Treasurer of Australia

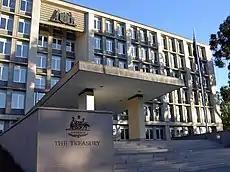
The Department of the Treasury, Canberra

The Treasurer is the minister in charge of government revenue and expenditure. The Treasurer oversees economic policy: fiscal policy is within the Treasurer's direct responsibility, while monetary policy is implemented by the politically independent Reserve Bank of Australia, the head of which is appointed by the Treasurer. The Treasurer also oversees financial regulation. Each year in May, the Treasurer presents the Federal Budget to the Parliament.